Vicenza Cathedral

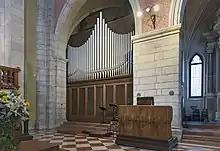
Organ Mascioni opus 721

In the last chapel on the right, there is the Mascioni opus 721 rod, built in 1955 and subsequently expanded. The instrument is electrically powered and its console, independent mobile, has three keyboards of 61 notes each and a concave-radial pedal of 32 notes.